Underbelly NZ: Land of the Long Green Cloud

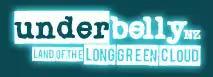

Underbelly NZ: Land of the Long Green Cloud is a six-part New Zealand television mini-series. The series originally aired from 17 August 2011 to 21 September 2011. It was the first "Underbelly" series to be created outside of Australia, and depicts events prior to and concurrent with "".